Castle of Pena de Aguiar

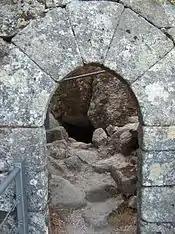
One of the passageways to the castle interior

The castle is located in a rural isolated location over the granite cliffs of the Serra do Alvão, a difficult escarpment near the village of Castelo, dominating the fertile valley of Vila Pouca de Aguiar.